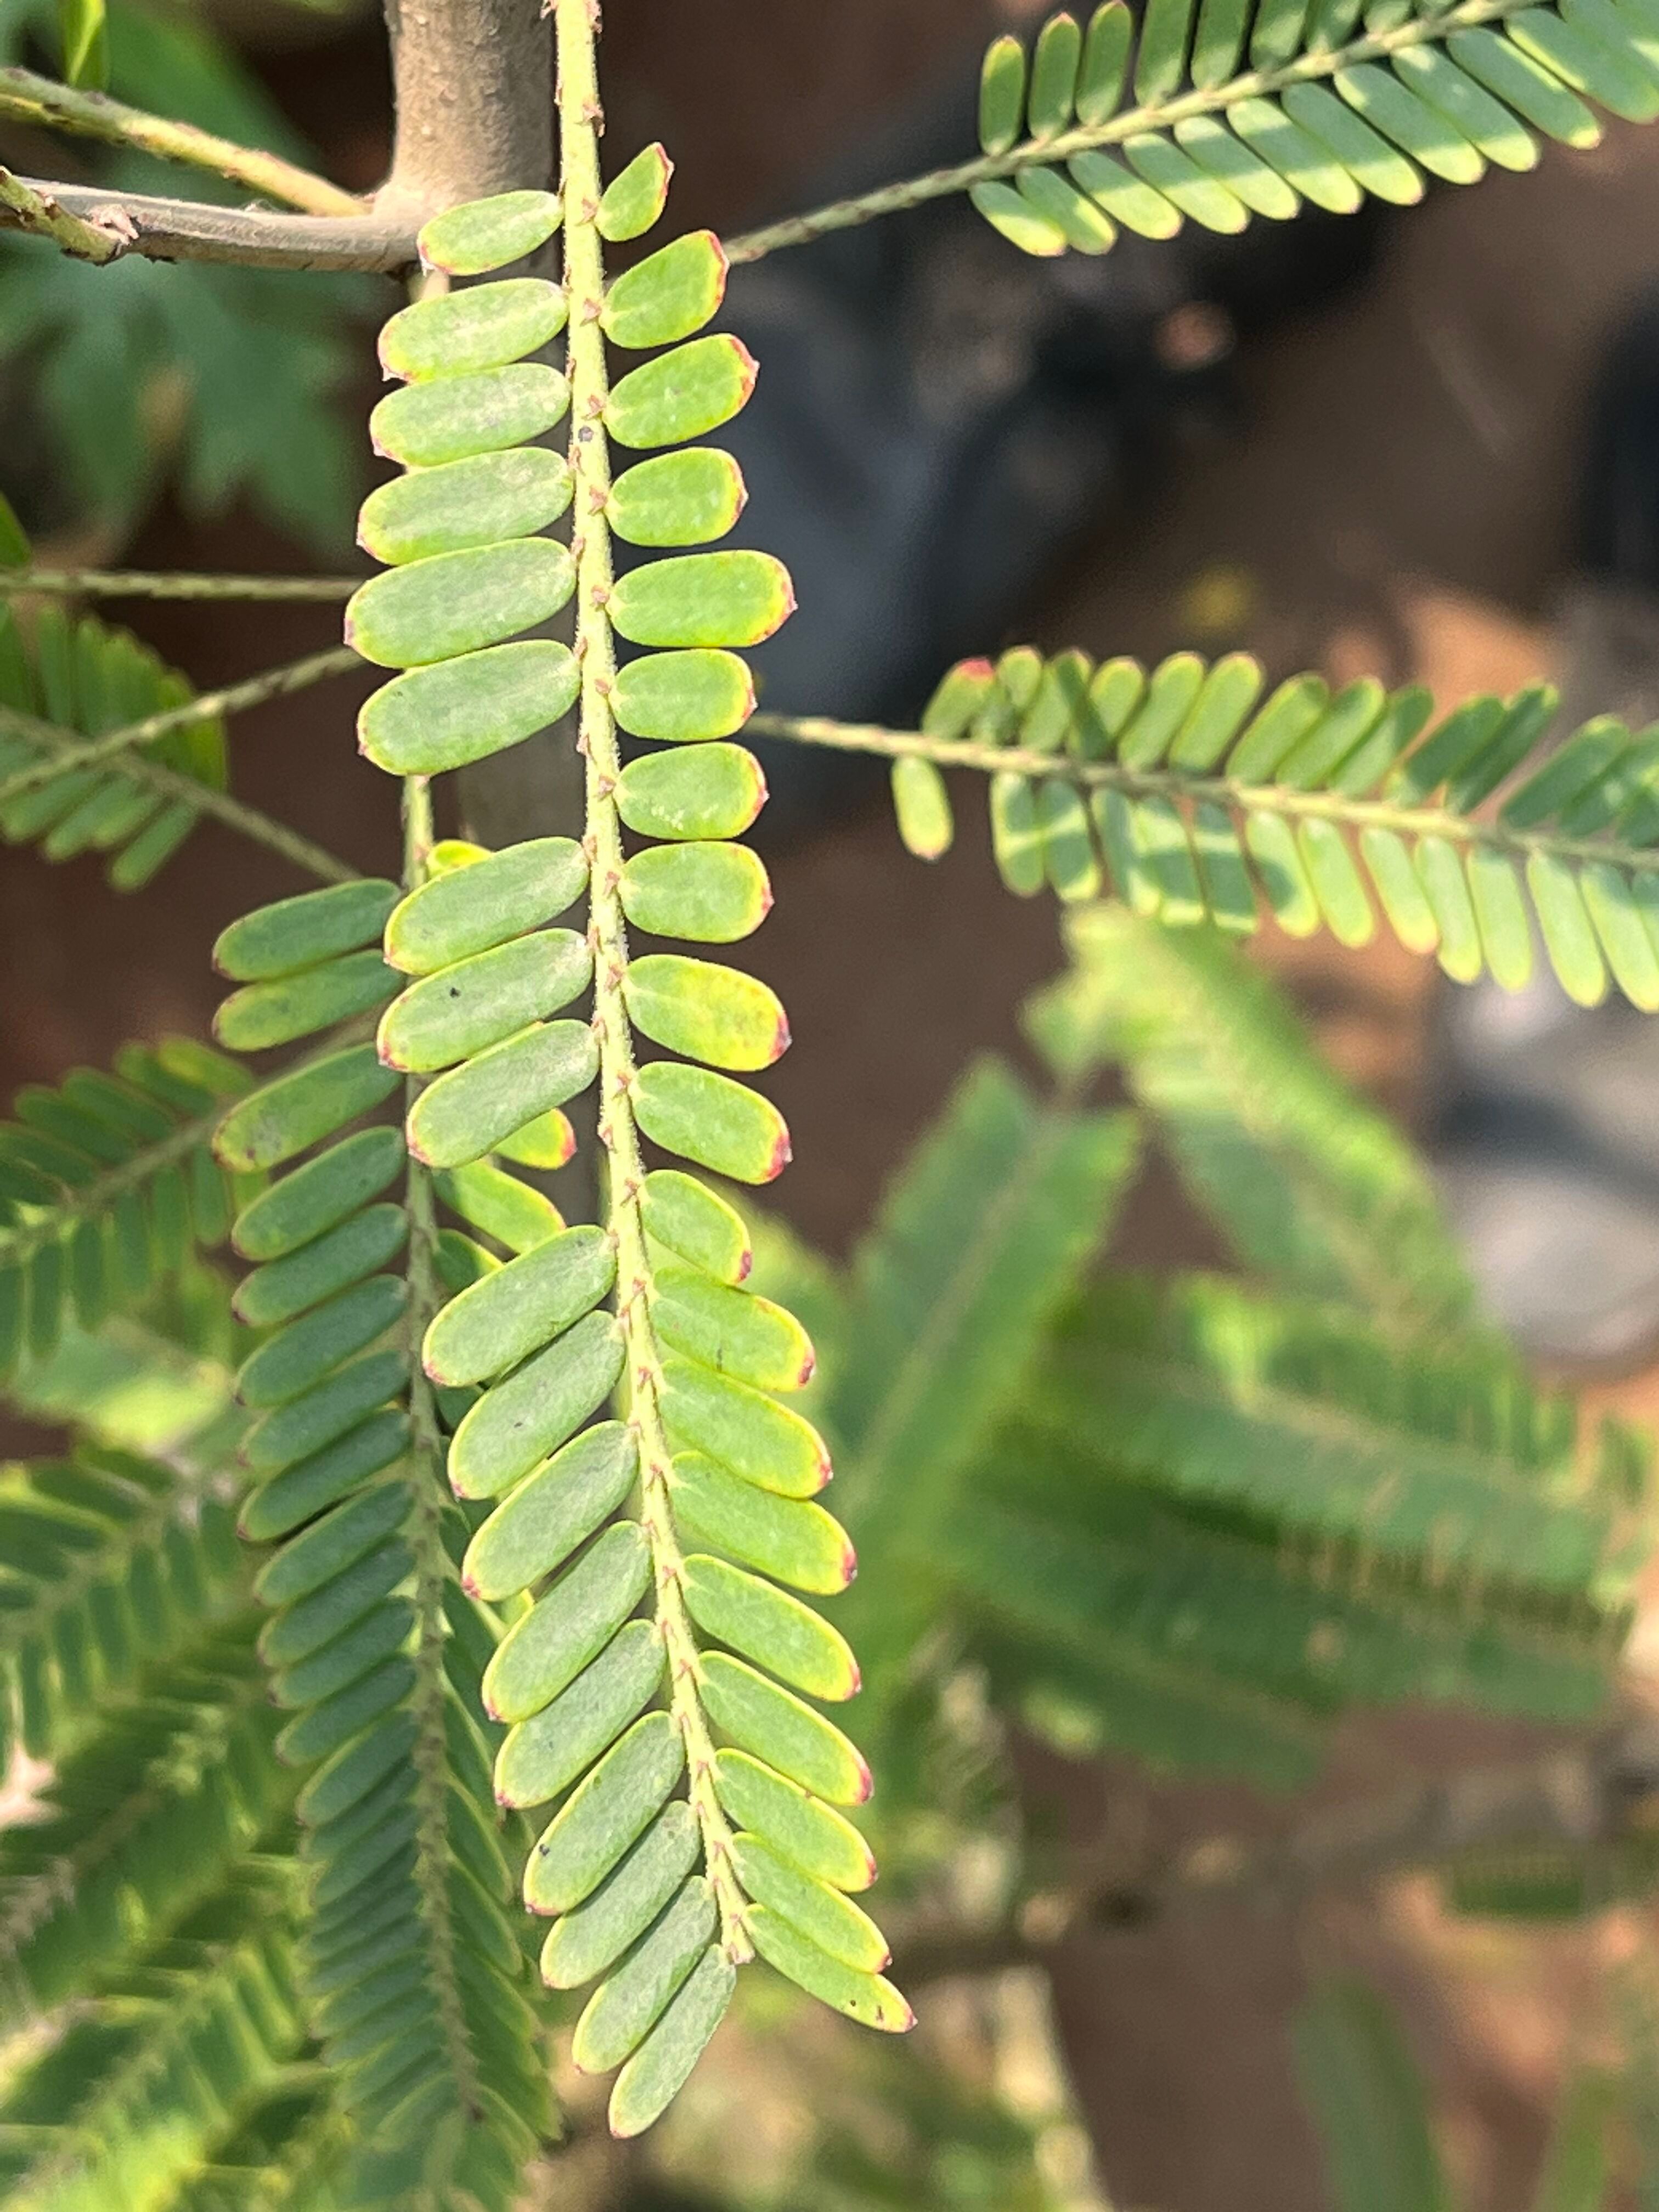
Plant species: phyllanthus-emblica